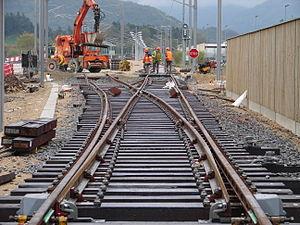
Travaux au passage à niveau N°34 à Nurieux.
La ligne de Bourg-en-Bresse à Bellegarde, dite aussi ligne du Haut-Bugey ou ligne des Carpates pour la section de La Cluse à Bellegarde, est une ligne de chemin de fer française qui relie Bourg-en-Bresse à Bellegarde-sur-Valserine via Nantua. Elle s'étend sur 65 kilomètres à travers le massif du Jura, comporte des déclivités de 29 ‰ et des courbes dont le rayon s'abaisse jusqu'à 250 mètres, ce qui rend son exploitation difficile. Elle constitue la ligne 884 000 du réseau ferré national.
Nurieux-Volognat est une commune française, située dans le département de l'Ain en région Auvergne-Rhône-Alpes. La commune a été créée en 1973 par fusion entre Mornay et Volognat.
La gare de Nurieux est une gare ferroviaire française de la ligne de Bourg-en-Bresse à Bellegarde, située sur le territoire de la commune de Nurieux-Volognat, dans le département de l'Ain, en région Auvergne-Rhône-Alpes.
Mornay est une ancienne commune française du département de l'Ain. Le 1ᵉʳ mars 1973, la commune fusionne avec Volognat pour donner la commune de Nurieux-Volognat.